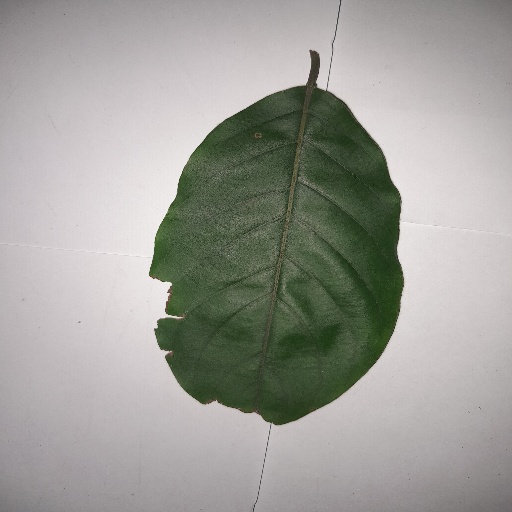
Species: HariTaki
Leaf condition: Shot Hole